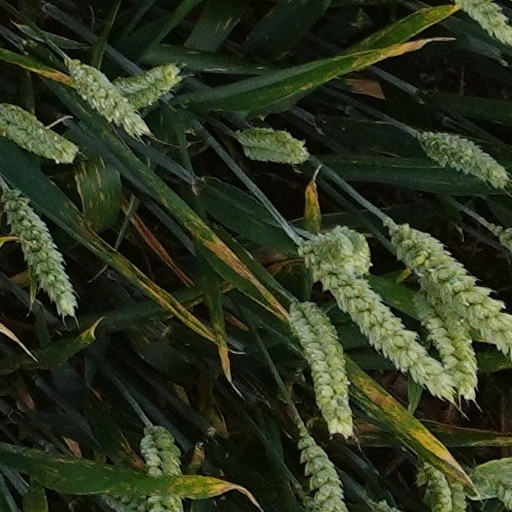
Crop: wheat